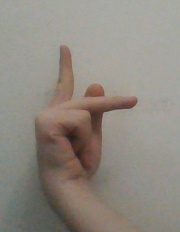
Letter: dha